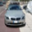
Label: automobile